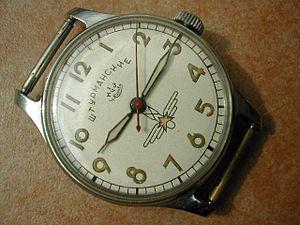
La marque Poljot est une des marques de l'Usine Horlogère Moscovite numéro 1 située à Moscou.